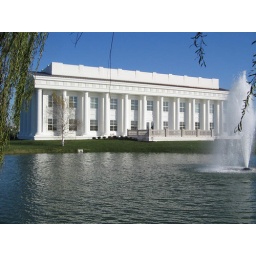
Photos of the American Patriot Group office building I designed here in Evansville.